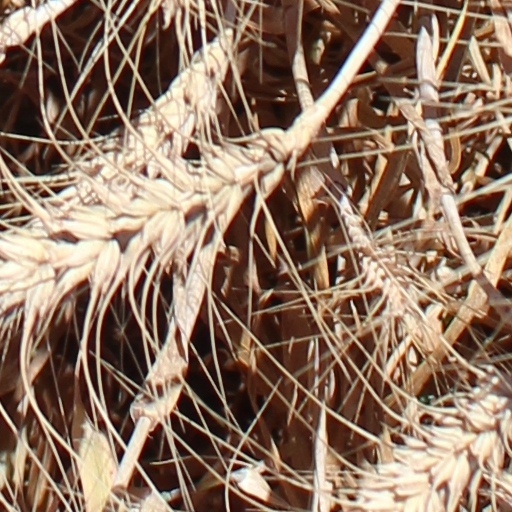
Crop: wheat